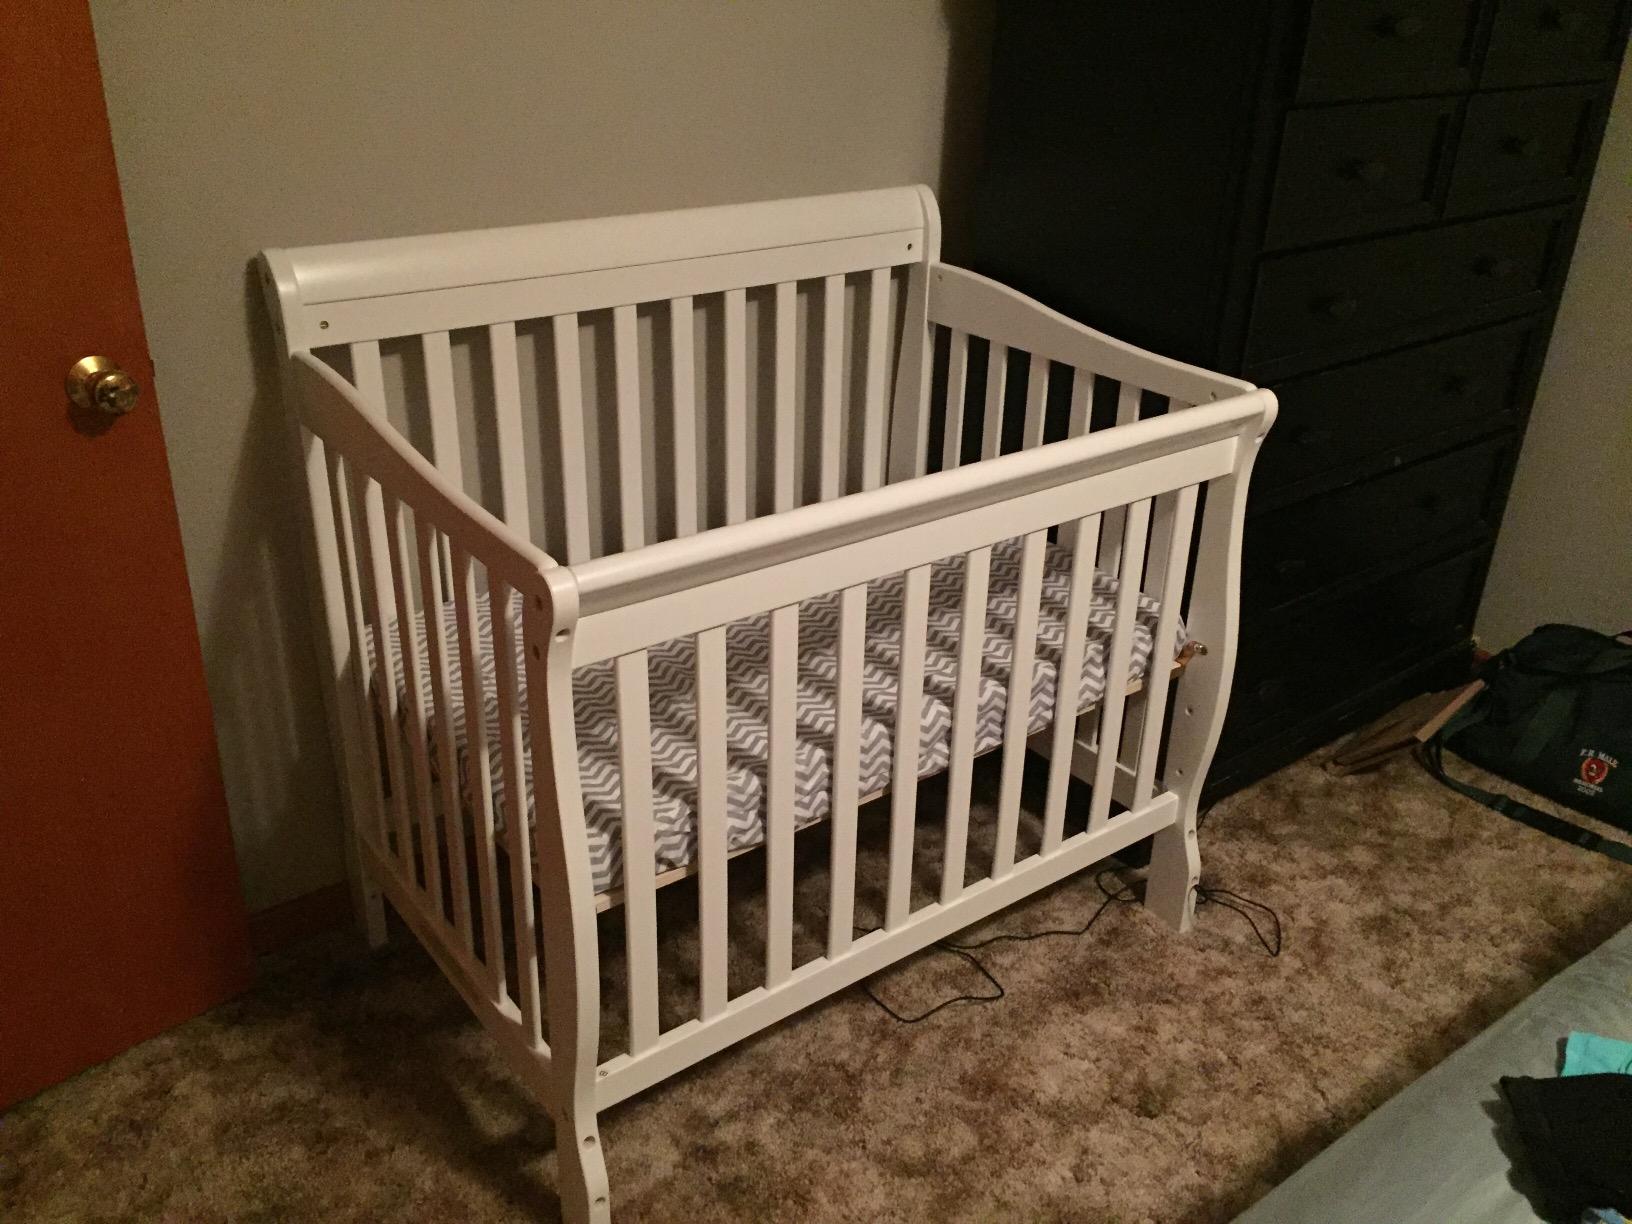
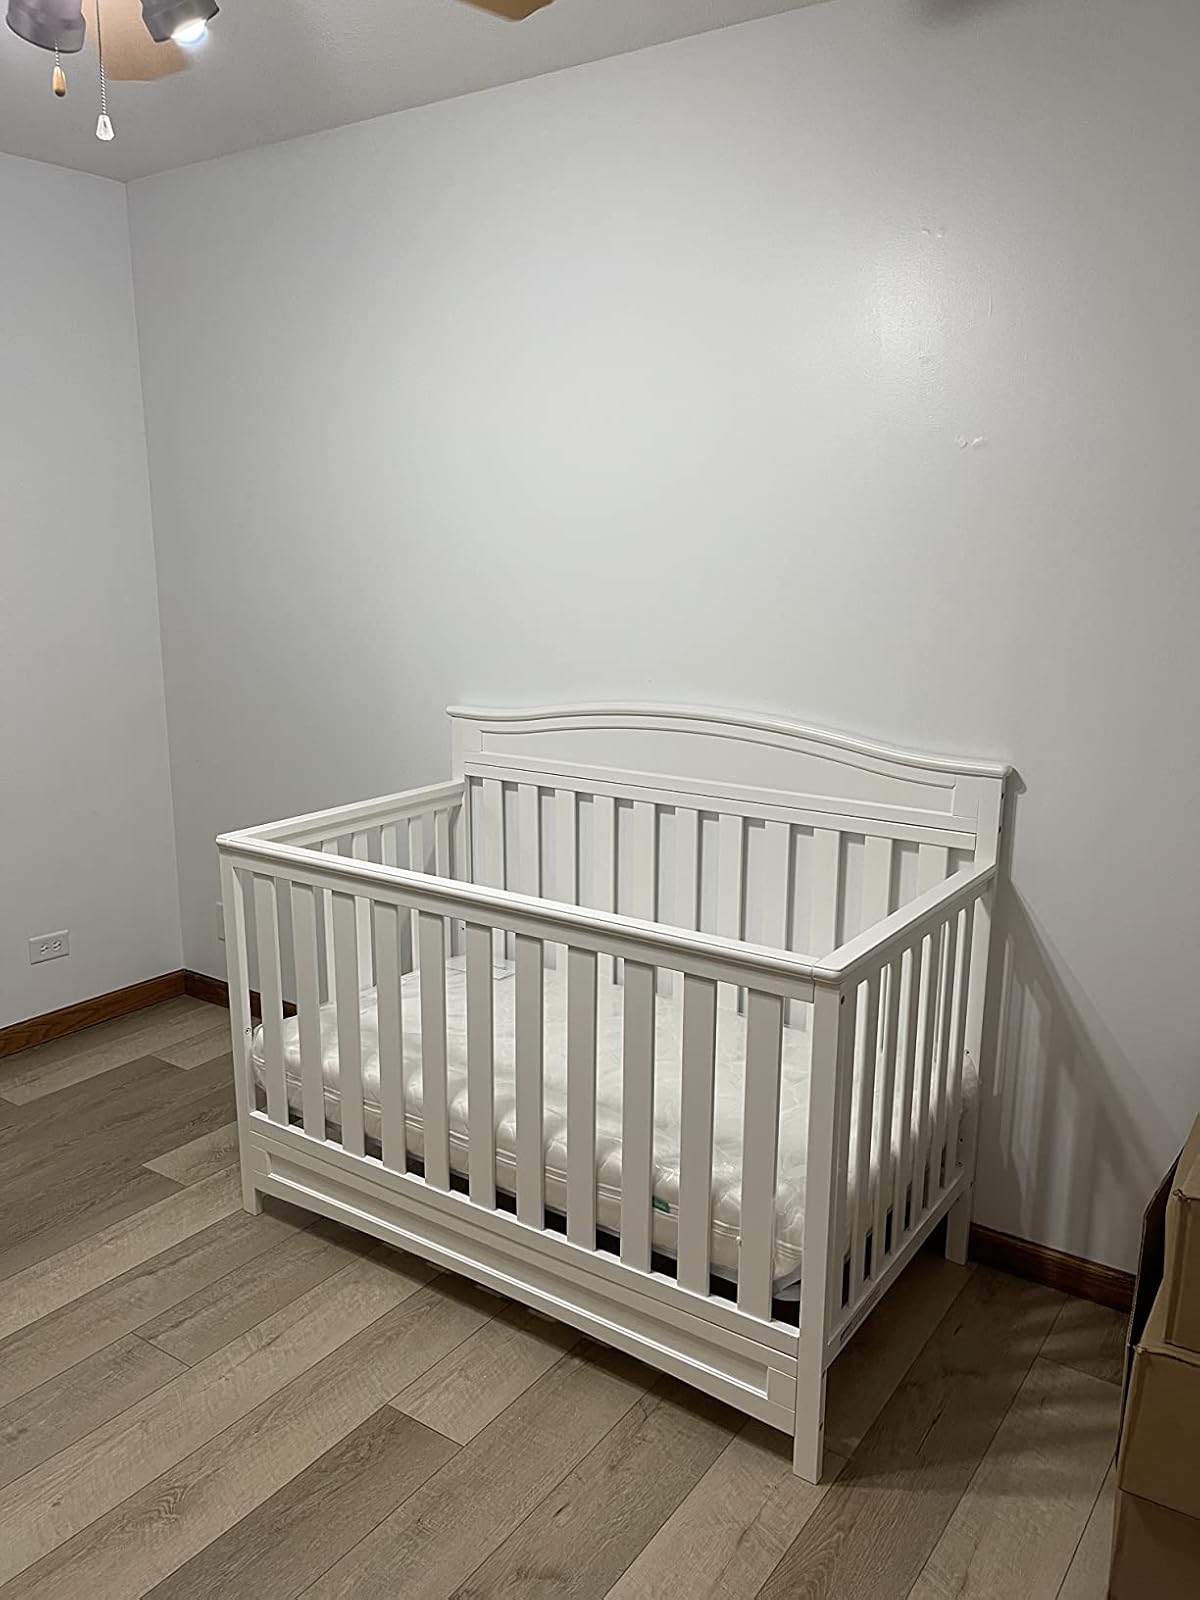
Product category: products_crib
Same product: no